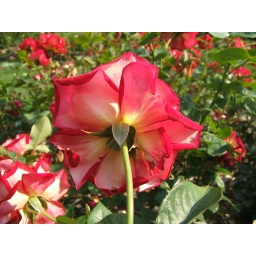
The outside of the petals are white and the inside are red in the &amp;quot;Rosie O'Donnell&amp;quot; variety